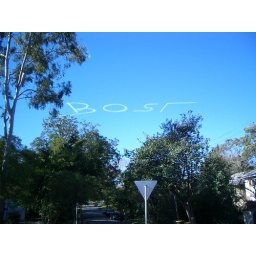
Writings in the blue blue sky